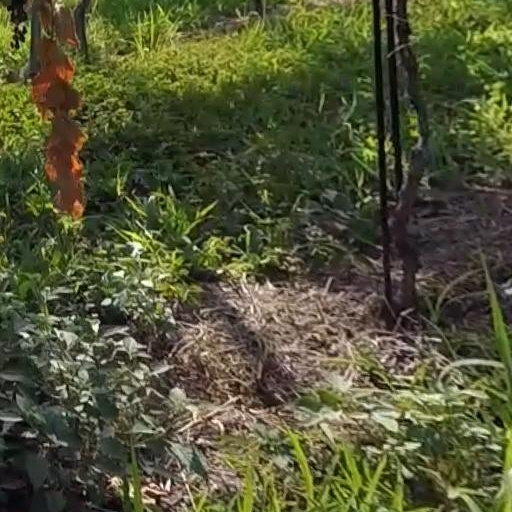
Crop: grape